Chamberlain House (Honolulu)

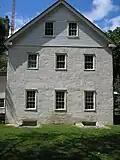
(2007)

The Chamberlain House (also known as Mission House) is an American museum and library, which originally served as a missionary home and office. It is located on King Street, in the rear of Kawaiahaʻo Church in Honolulu, Oahu, Hawaii. Construction occurred from 1828 to 1832 for a design by Levi Chamberlain, secular agent of the American Board of Commissioners for Foreign Missions (ABCFM) to the Hawaiian Islands. Along with other buildings in the immediate area, it is a part of the Hawaiian Mission Children's Society's Hawaiian Mission Houses Historic Site and Archives (1920), and includes designations of U.S. National Historic Landmark (1962) and National Register of Historic Places (1966).